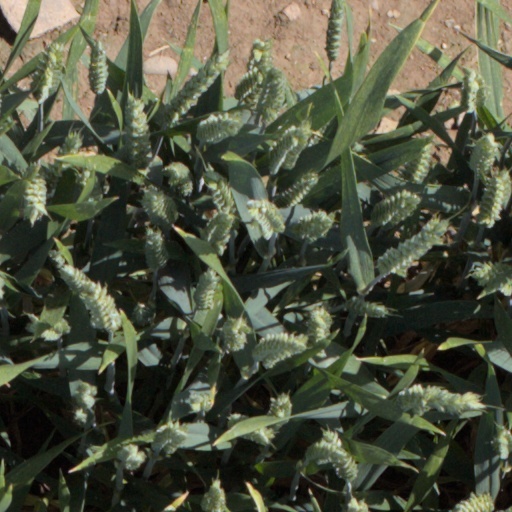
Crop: wheat